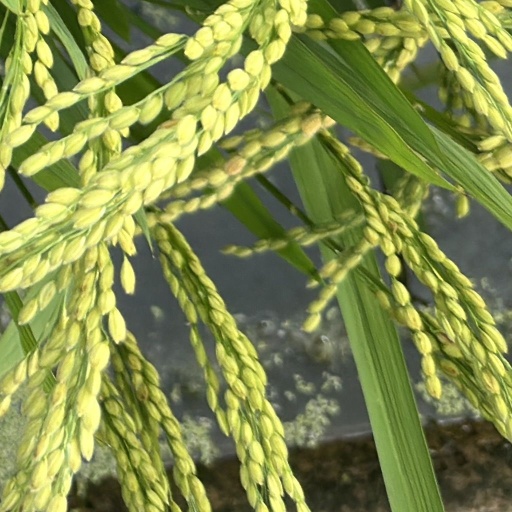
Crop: rice